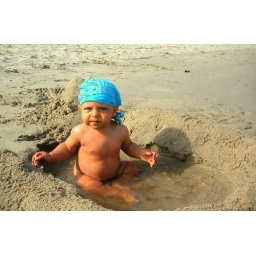
boy in beach bath